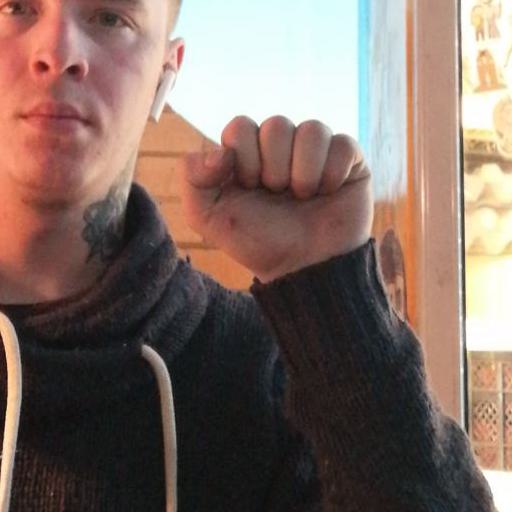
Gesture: fist